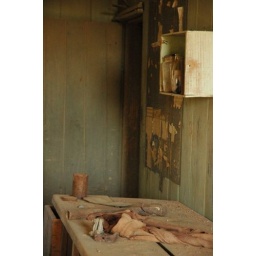
old barn in the field {edited}